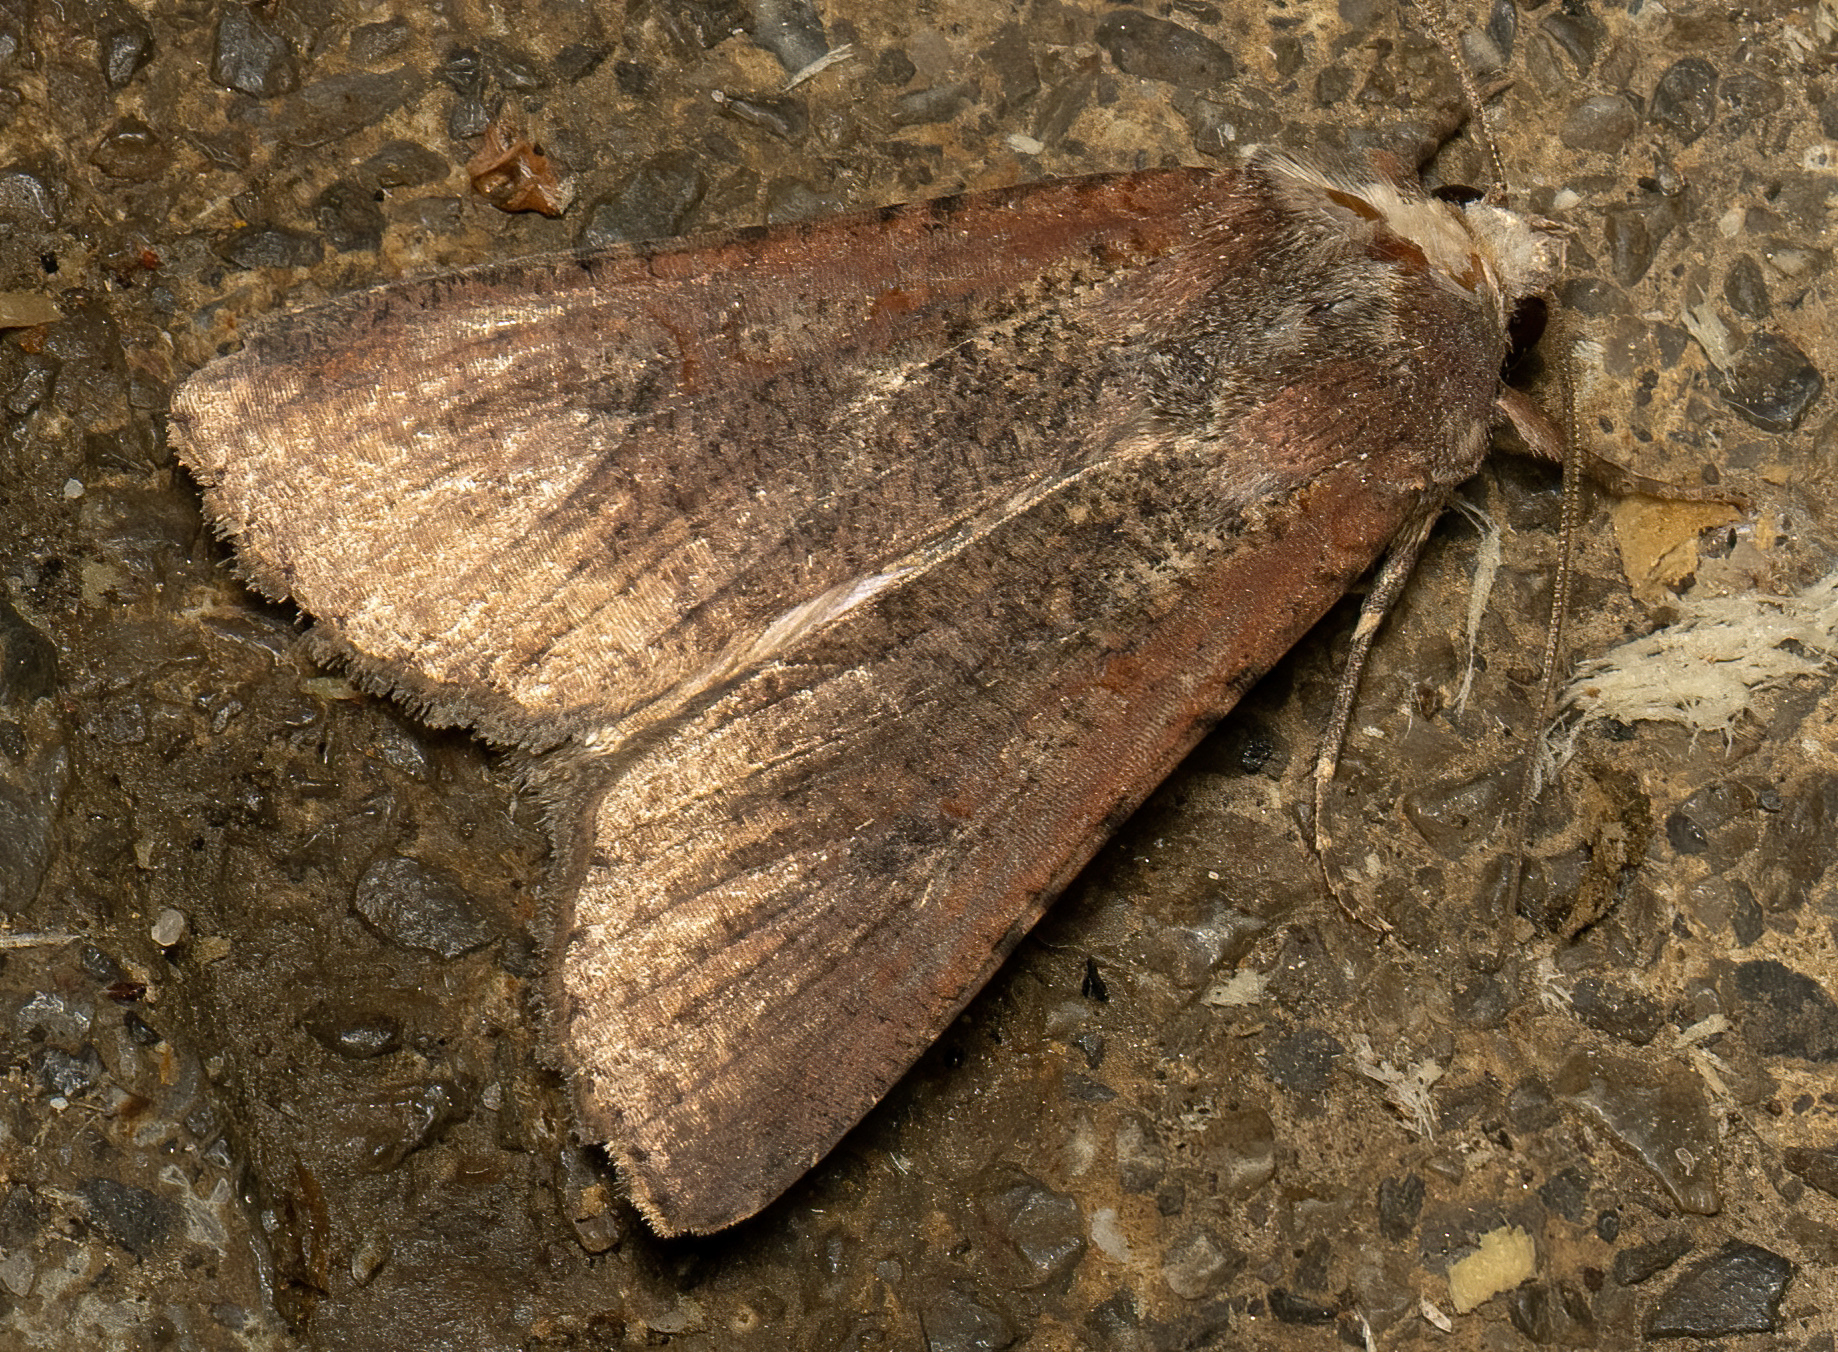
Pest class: cutworms